Wilhelm Heine

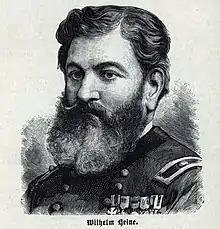
Portrait of Wilhelm Heine from 1886

Peter Bernhard Wilhelm Heine, better known as Wilhelm (or William) Heine (January 30, 1827 in Dresden – October 5, 1885 in Lößnitz near Dresden) was a German-American artist, world traveller and writer as well as an officer during the American Civil War.